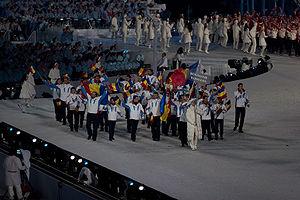
Cet article contient des informations sur la participation et les résultats de la Roumanie aux Jeux olympiques d'hiver de 2010 à Vancouver au Canada. La Roumanie était représentée par 28 athlètes.